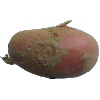
Label: Potato Red 1